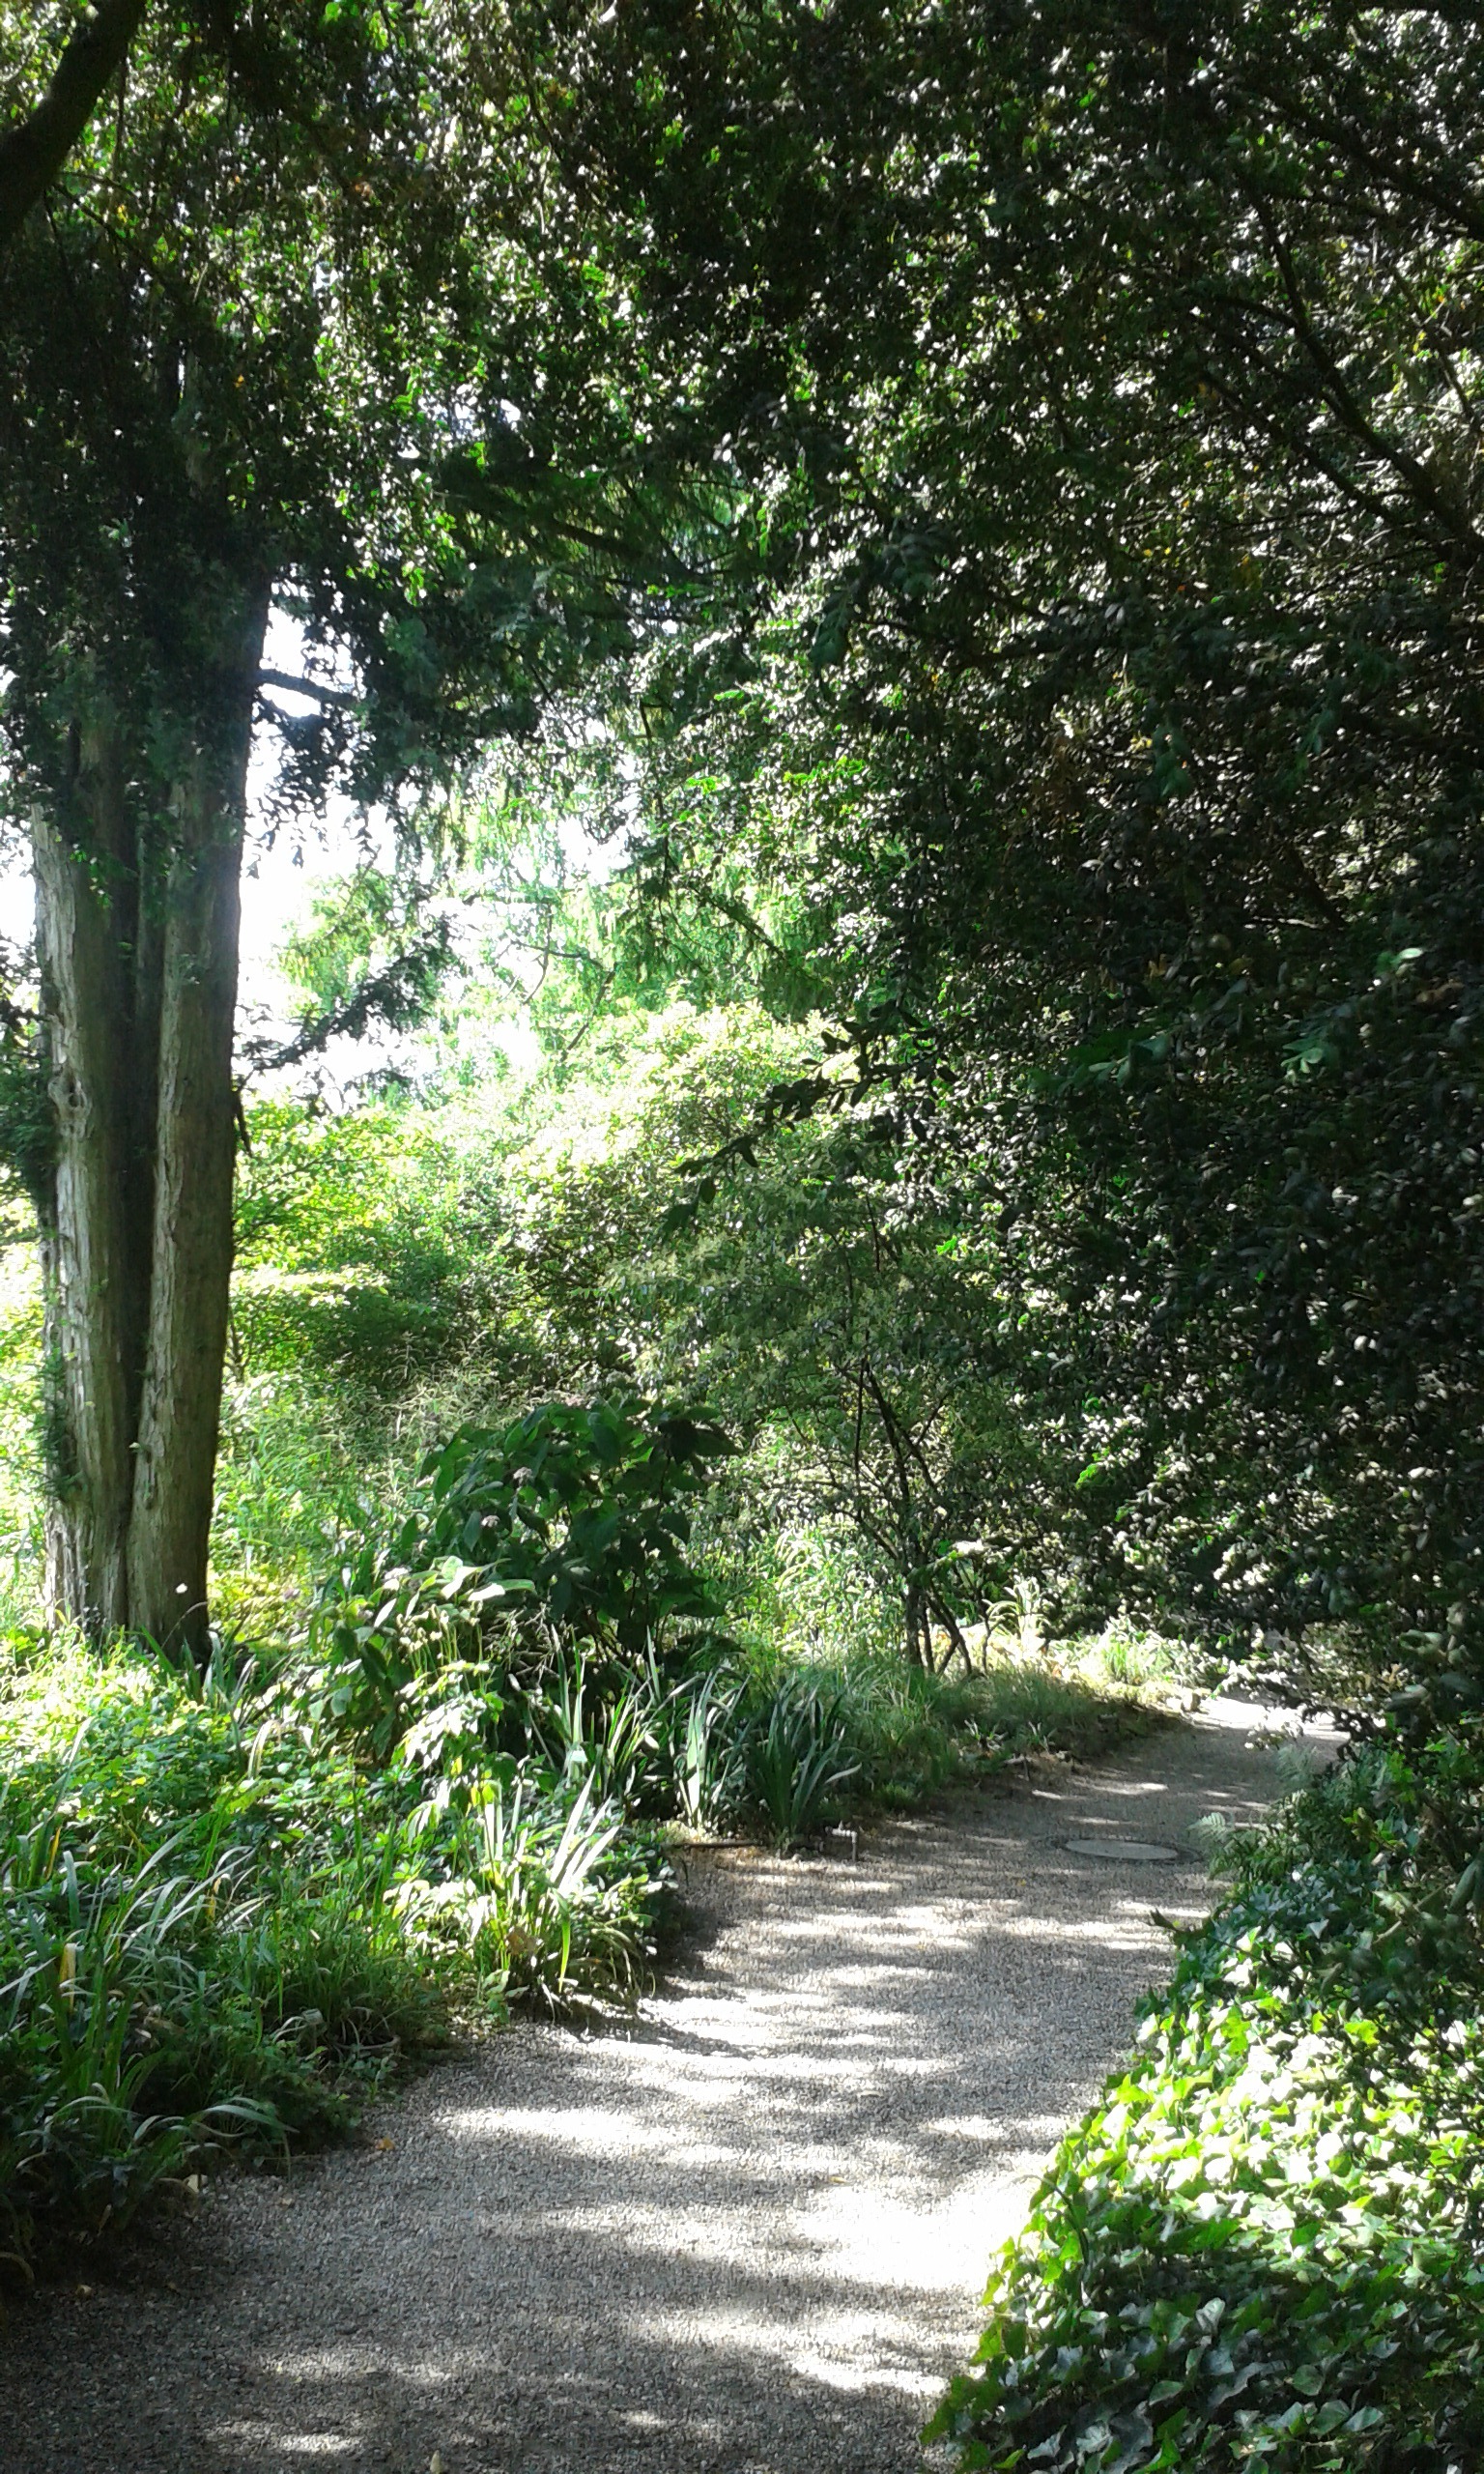
tree, nature, forest, grass, plant, trail, lawn, sunlight, leaf, flower, walkway, summer, bush, green, autumn, park, botany, garden, waterway, shrub, botanical garden, woodland, yard, away, hesse, weinheim, woody plant